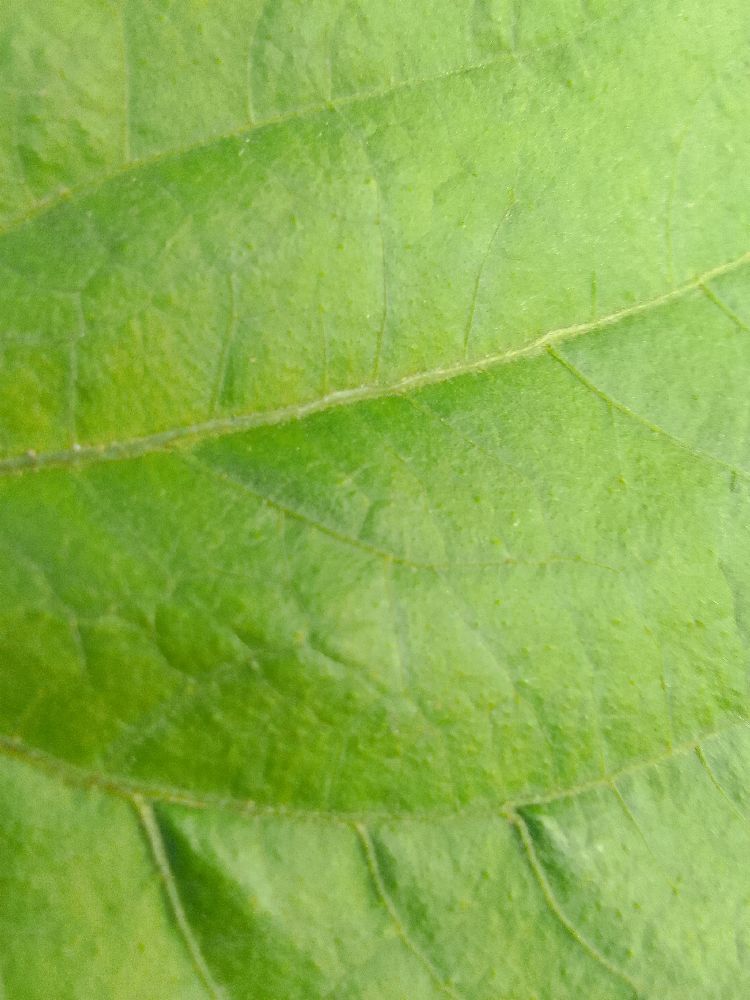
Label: healthy